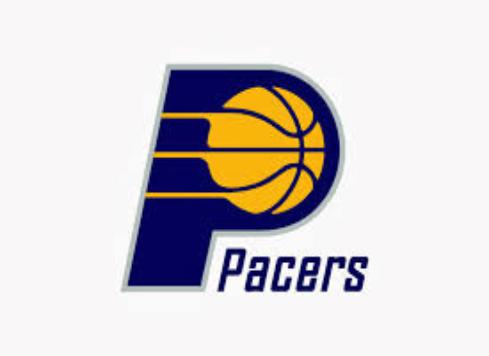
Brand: Indiana
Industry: Others